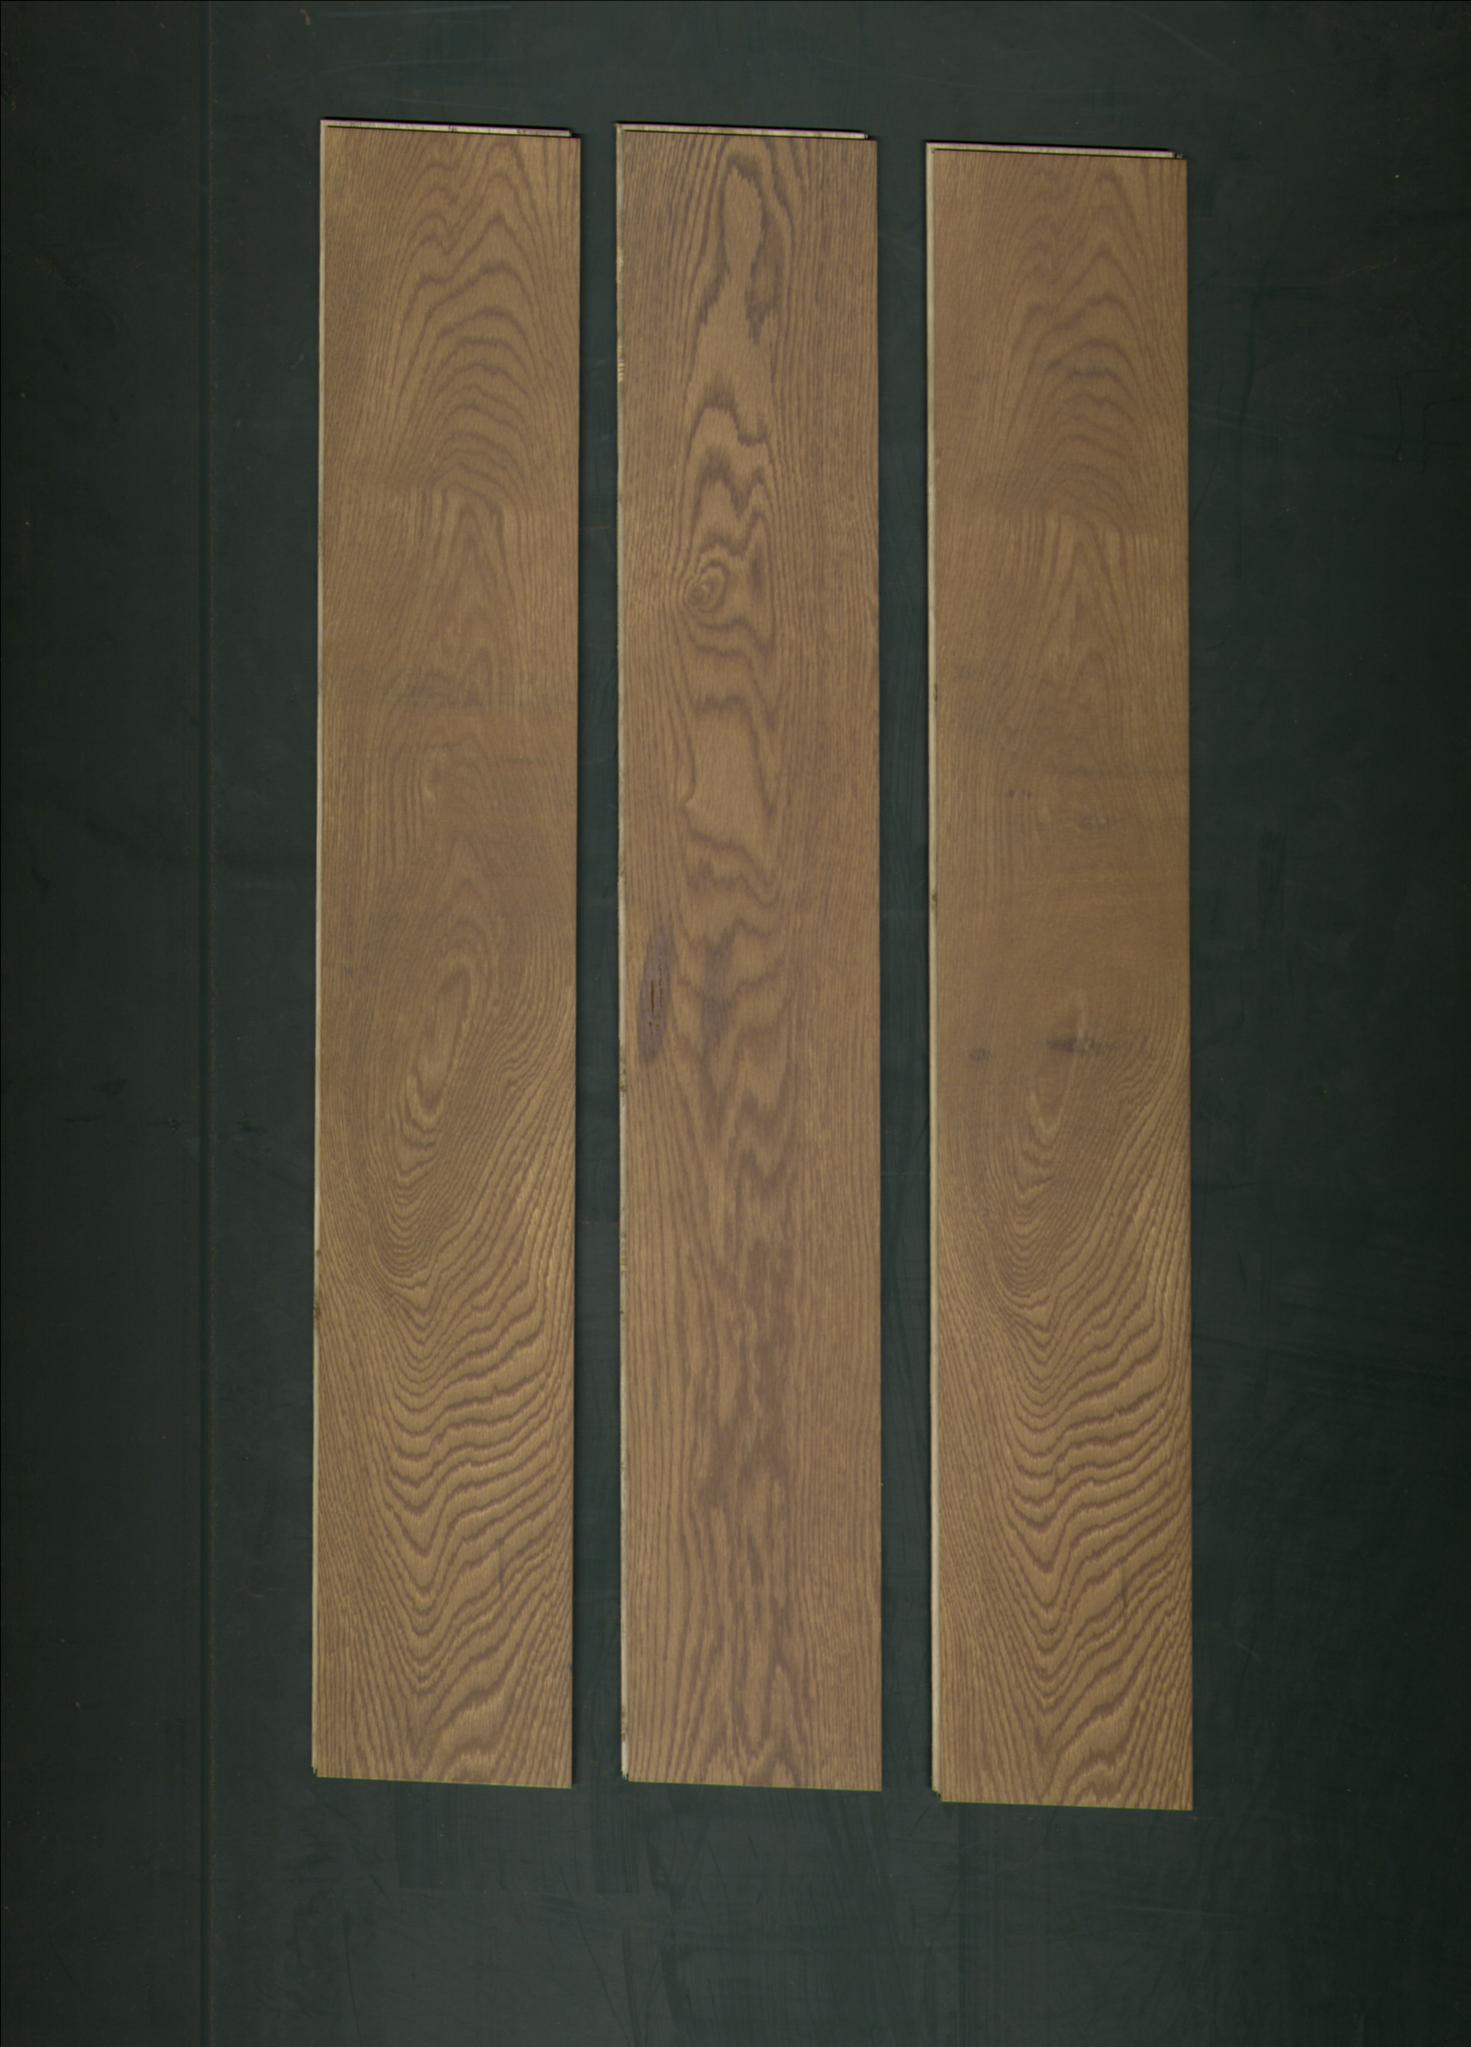
Label: mixers